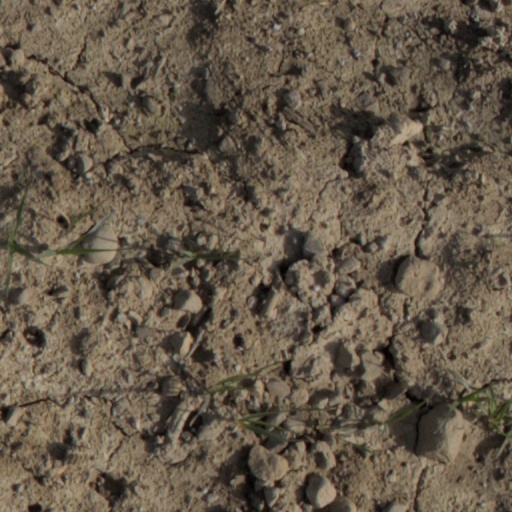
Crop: wheat